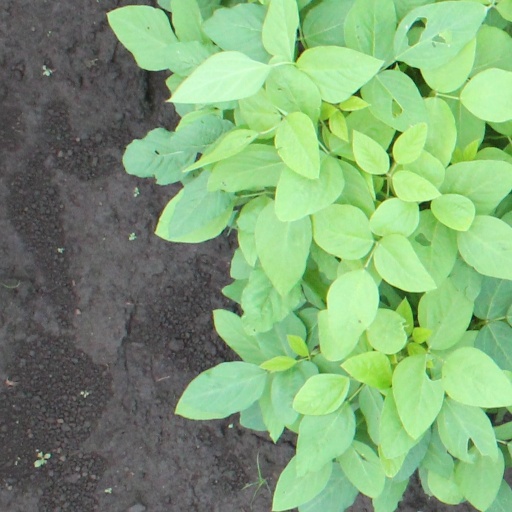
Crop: soybean